Swaton

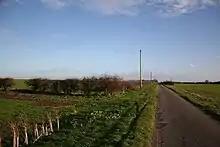
Swaton Fen

Nichola de la Haye, a lady who served as High Sheriff of Lincolnshire for King John, died in Swaton on 20 November 1230.